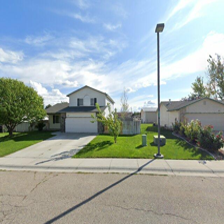
Label: streetView